Roanoke Colony

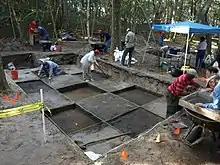
Archaeological research dig at Fort Raleigh National Historic Site (2009)

After the Powhatan attacked Jamestown in 1622, there was a dramatic shift in English commentary on Native Americans, as writers increasingly questioned their humanity. The London Company sponsored propaganda arguing that the massacre had justified genocidal retaliation, in order to assure potential backers that their investment in the colony would be safe.